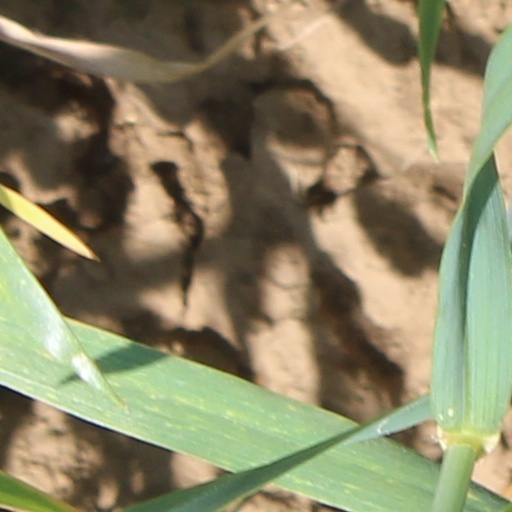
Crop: wheat